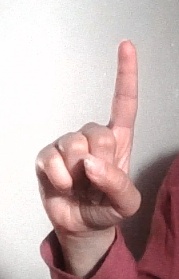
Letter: bb